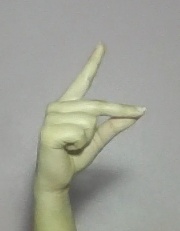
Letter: ta